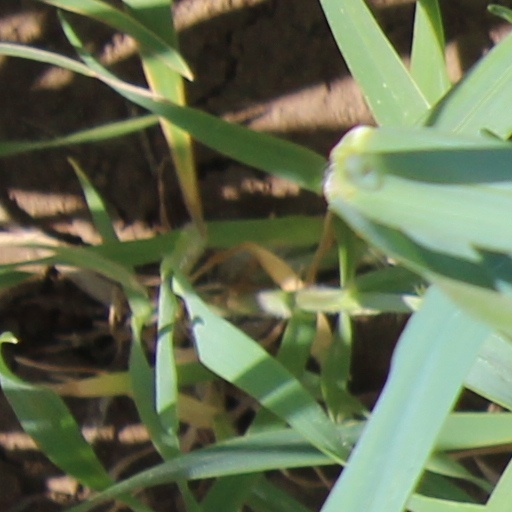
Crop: wheat